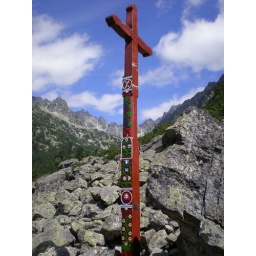
one of many beautifully painted wooden crosses to commemorate the many people who have died in these mountains